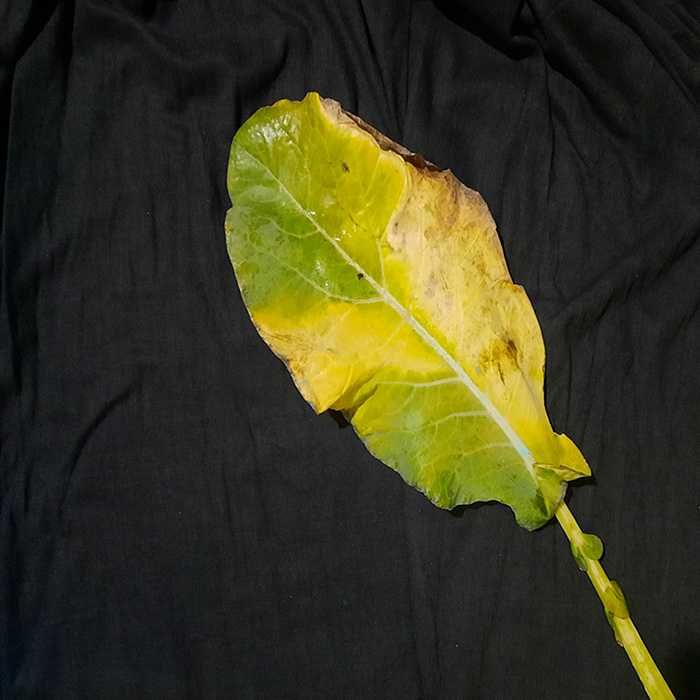
Plant: Cauliflower
Label: Black Rot